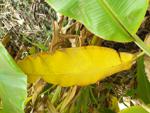
Label: xamthomonas